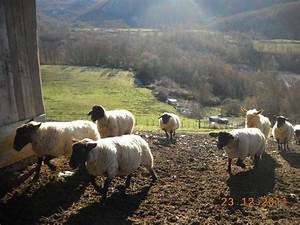
Label: sheep